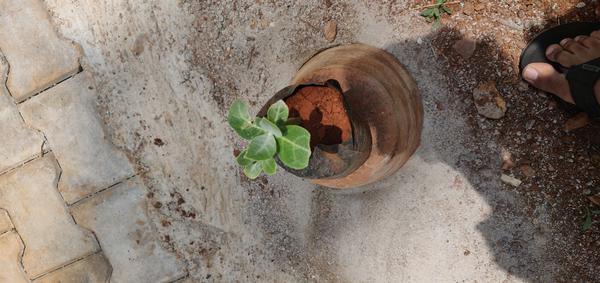
Plant: Ekka